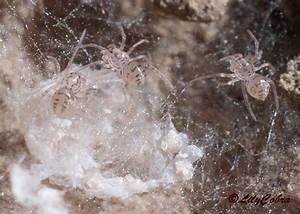
Label: spider